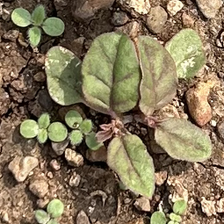
Weed species: Punarnava _(Boerhaavia diffusa)